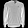
Label: Pullover